Peter Worthington (cricketer)

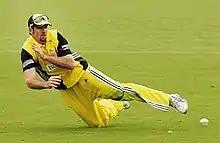
Worthington making a diving stop

Peter Colin Worthington (born 12 July 1979) is an Australian cricketer who played domestic cricket for Western Australia from the 2000–01 to 2006–07 seasons.